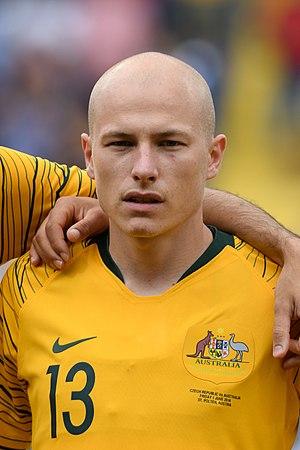
Aaron Mooy, né le 15 septembre 1990 à Sydney, est un footballeur international australien qui joue au poste de milieu de terrain à Brighton & Hove Albion.